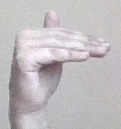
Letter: khaa